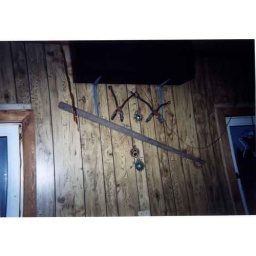
seal club hanging on wall at a bar in the pribalof islands, alaska